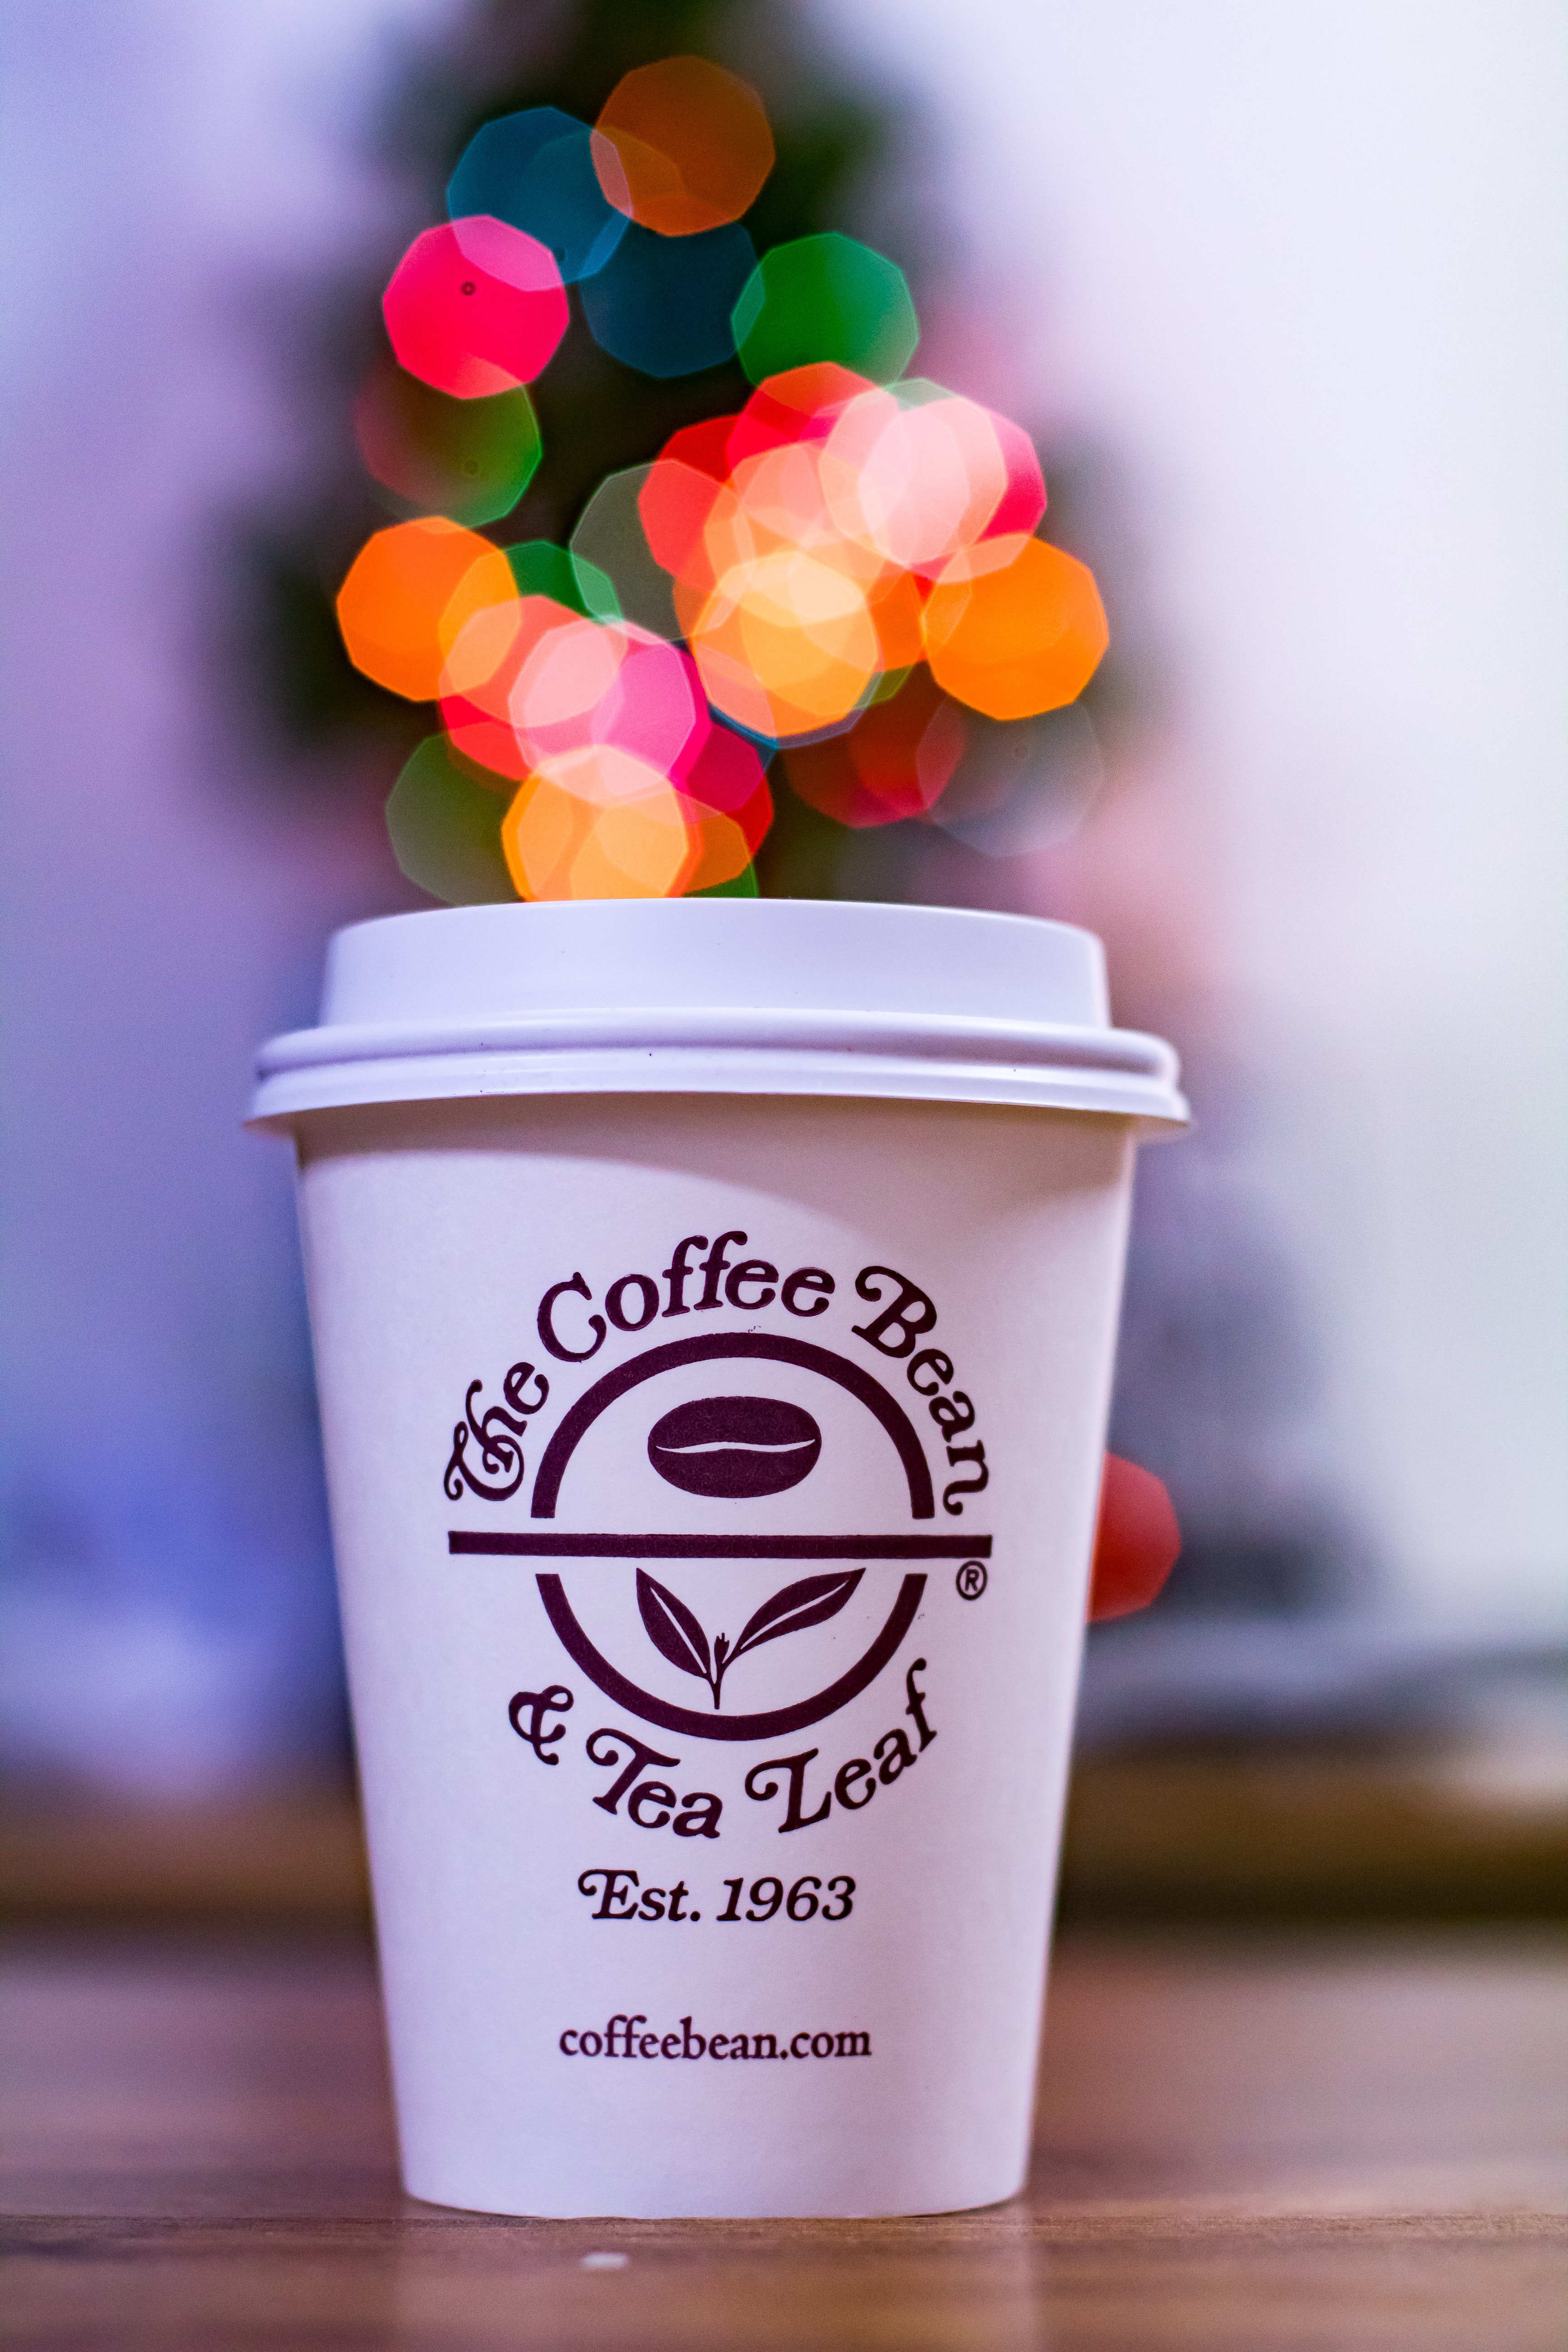
cup, flowerpot, sweetness, coffee cup, drink, dairy product, drinkware